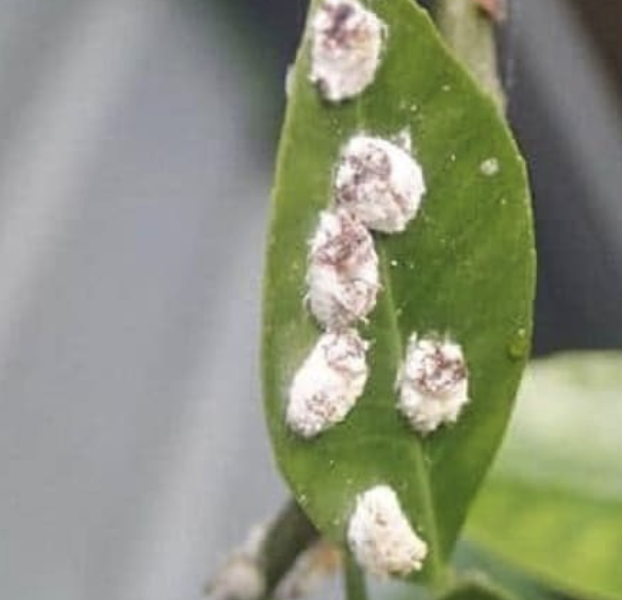
Label: mealybug_infestation